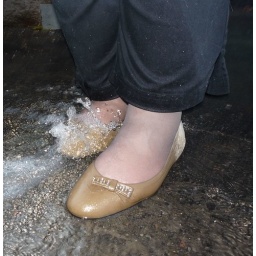
Playing in water, in office parking, in steaming water near draining pipe